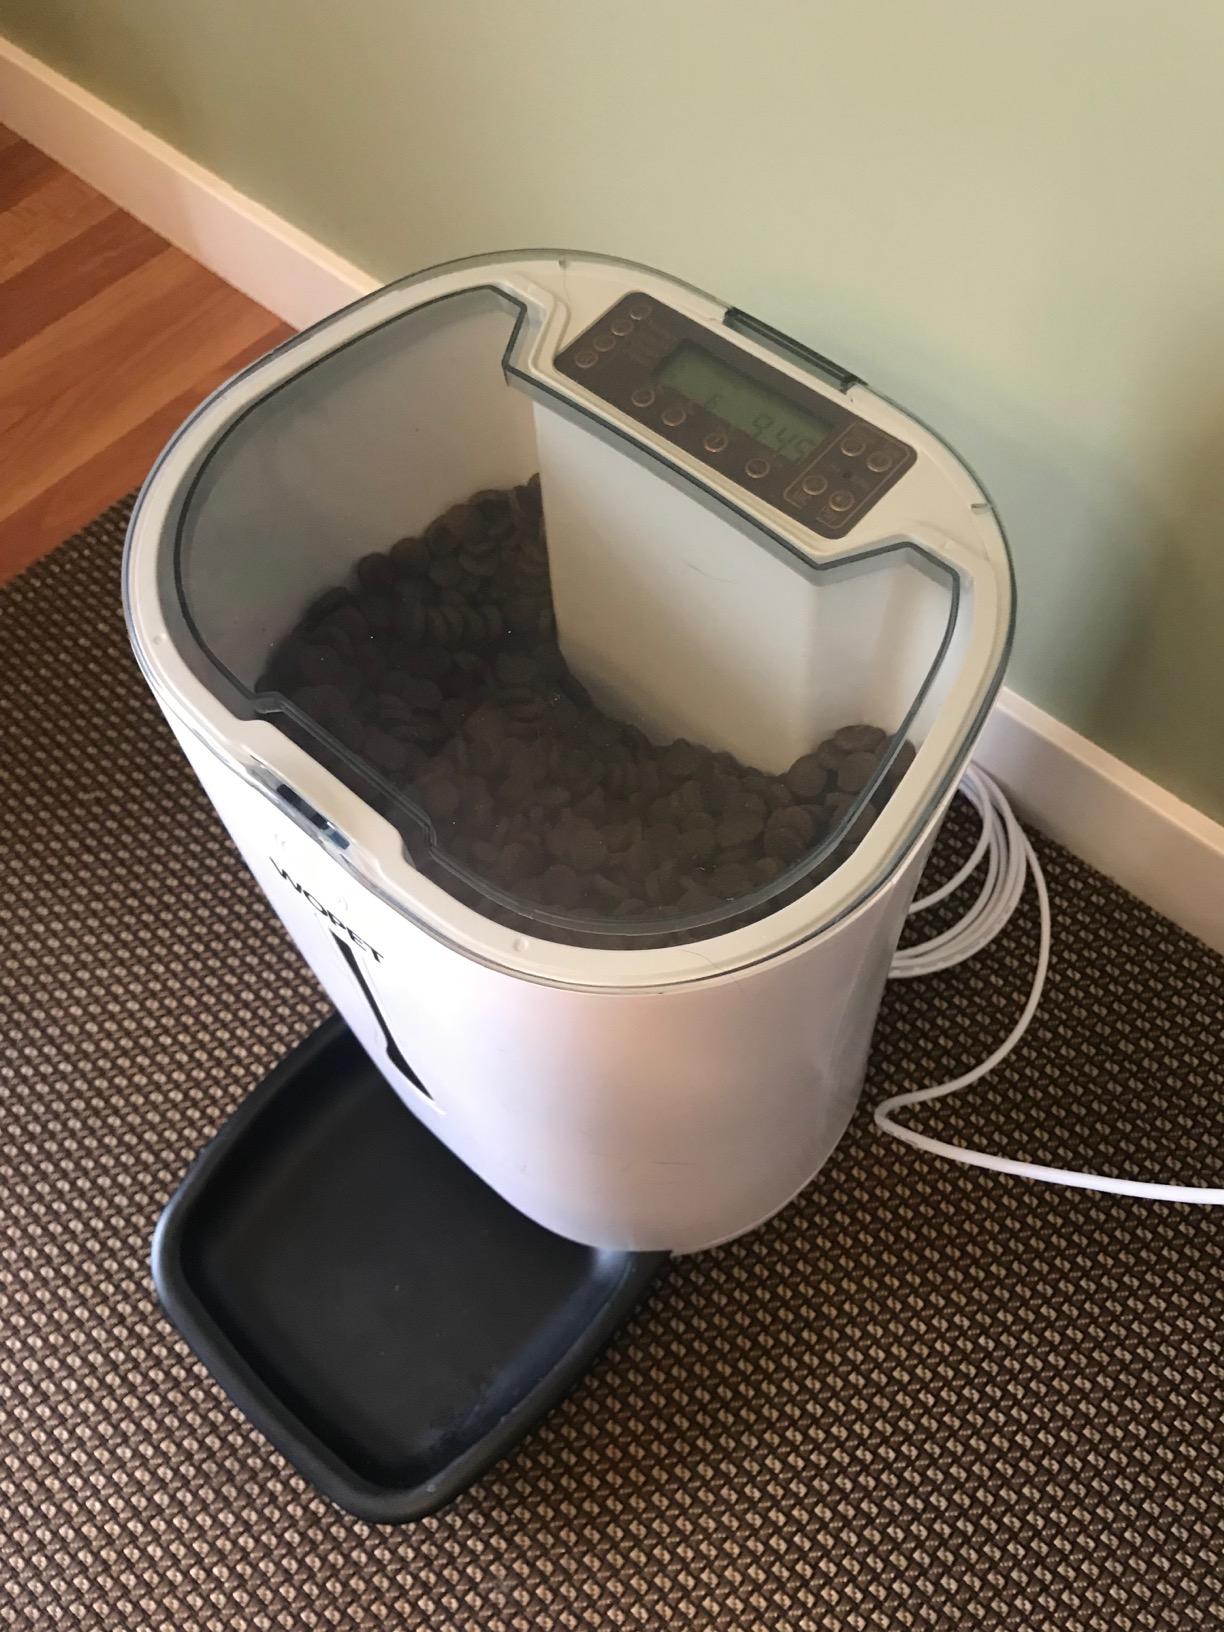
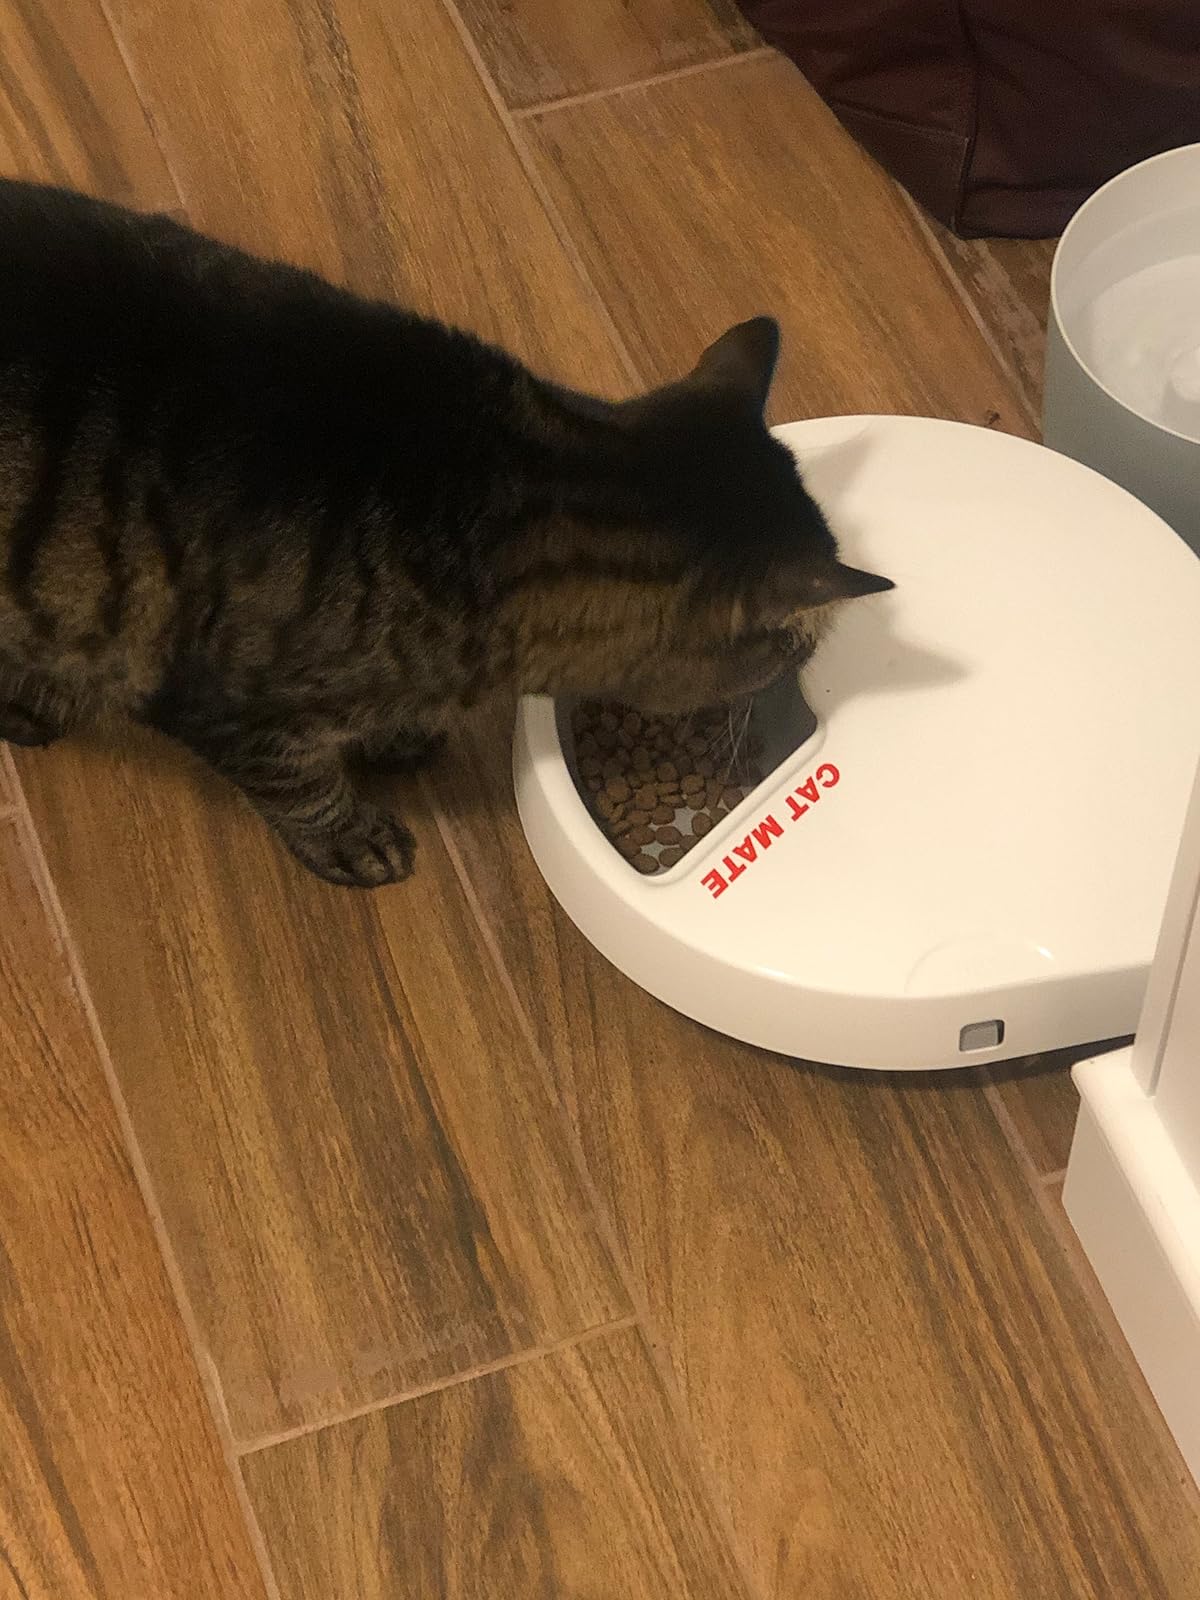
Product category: items_feeder
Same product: no